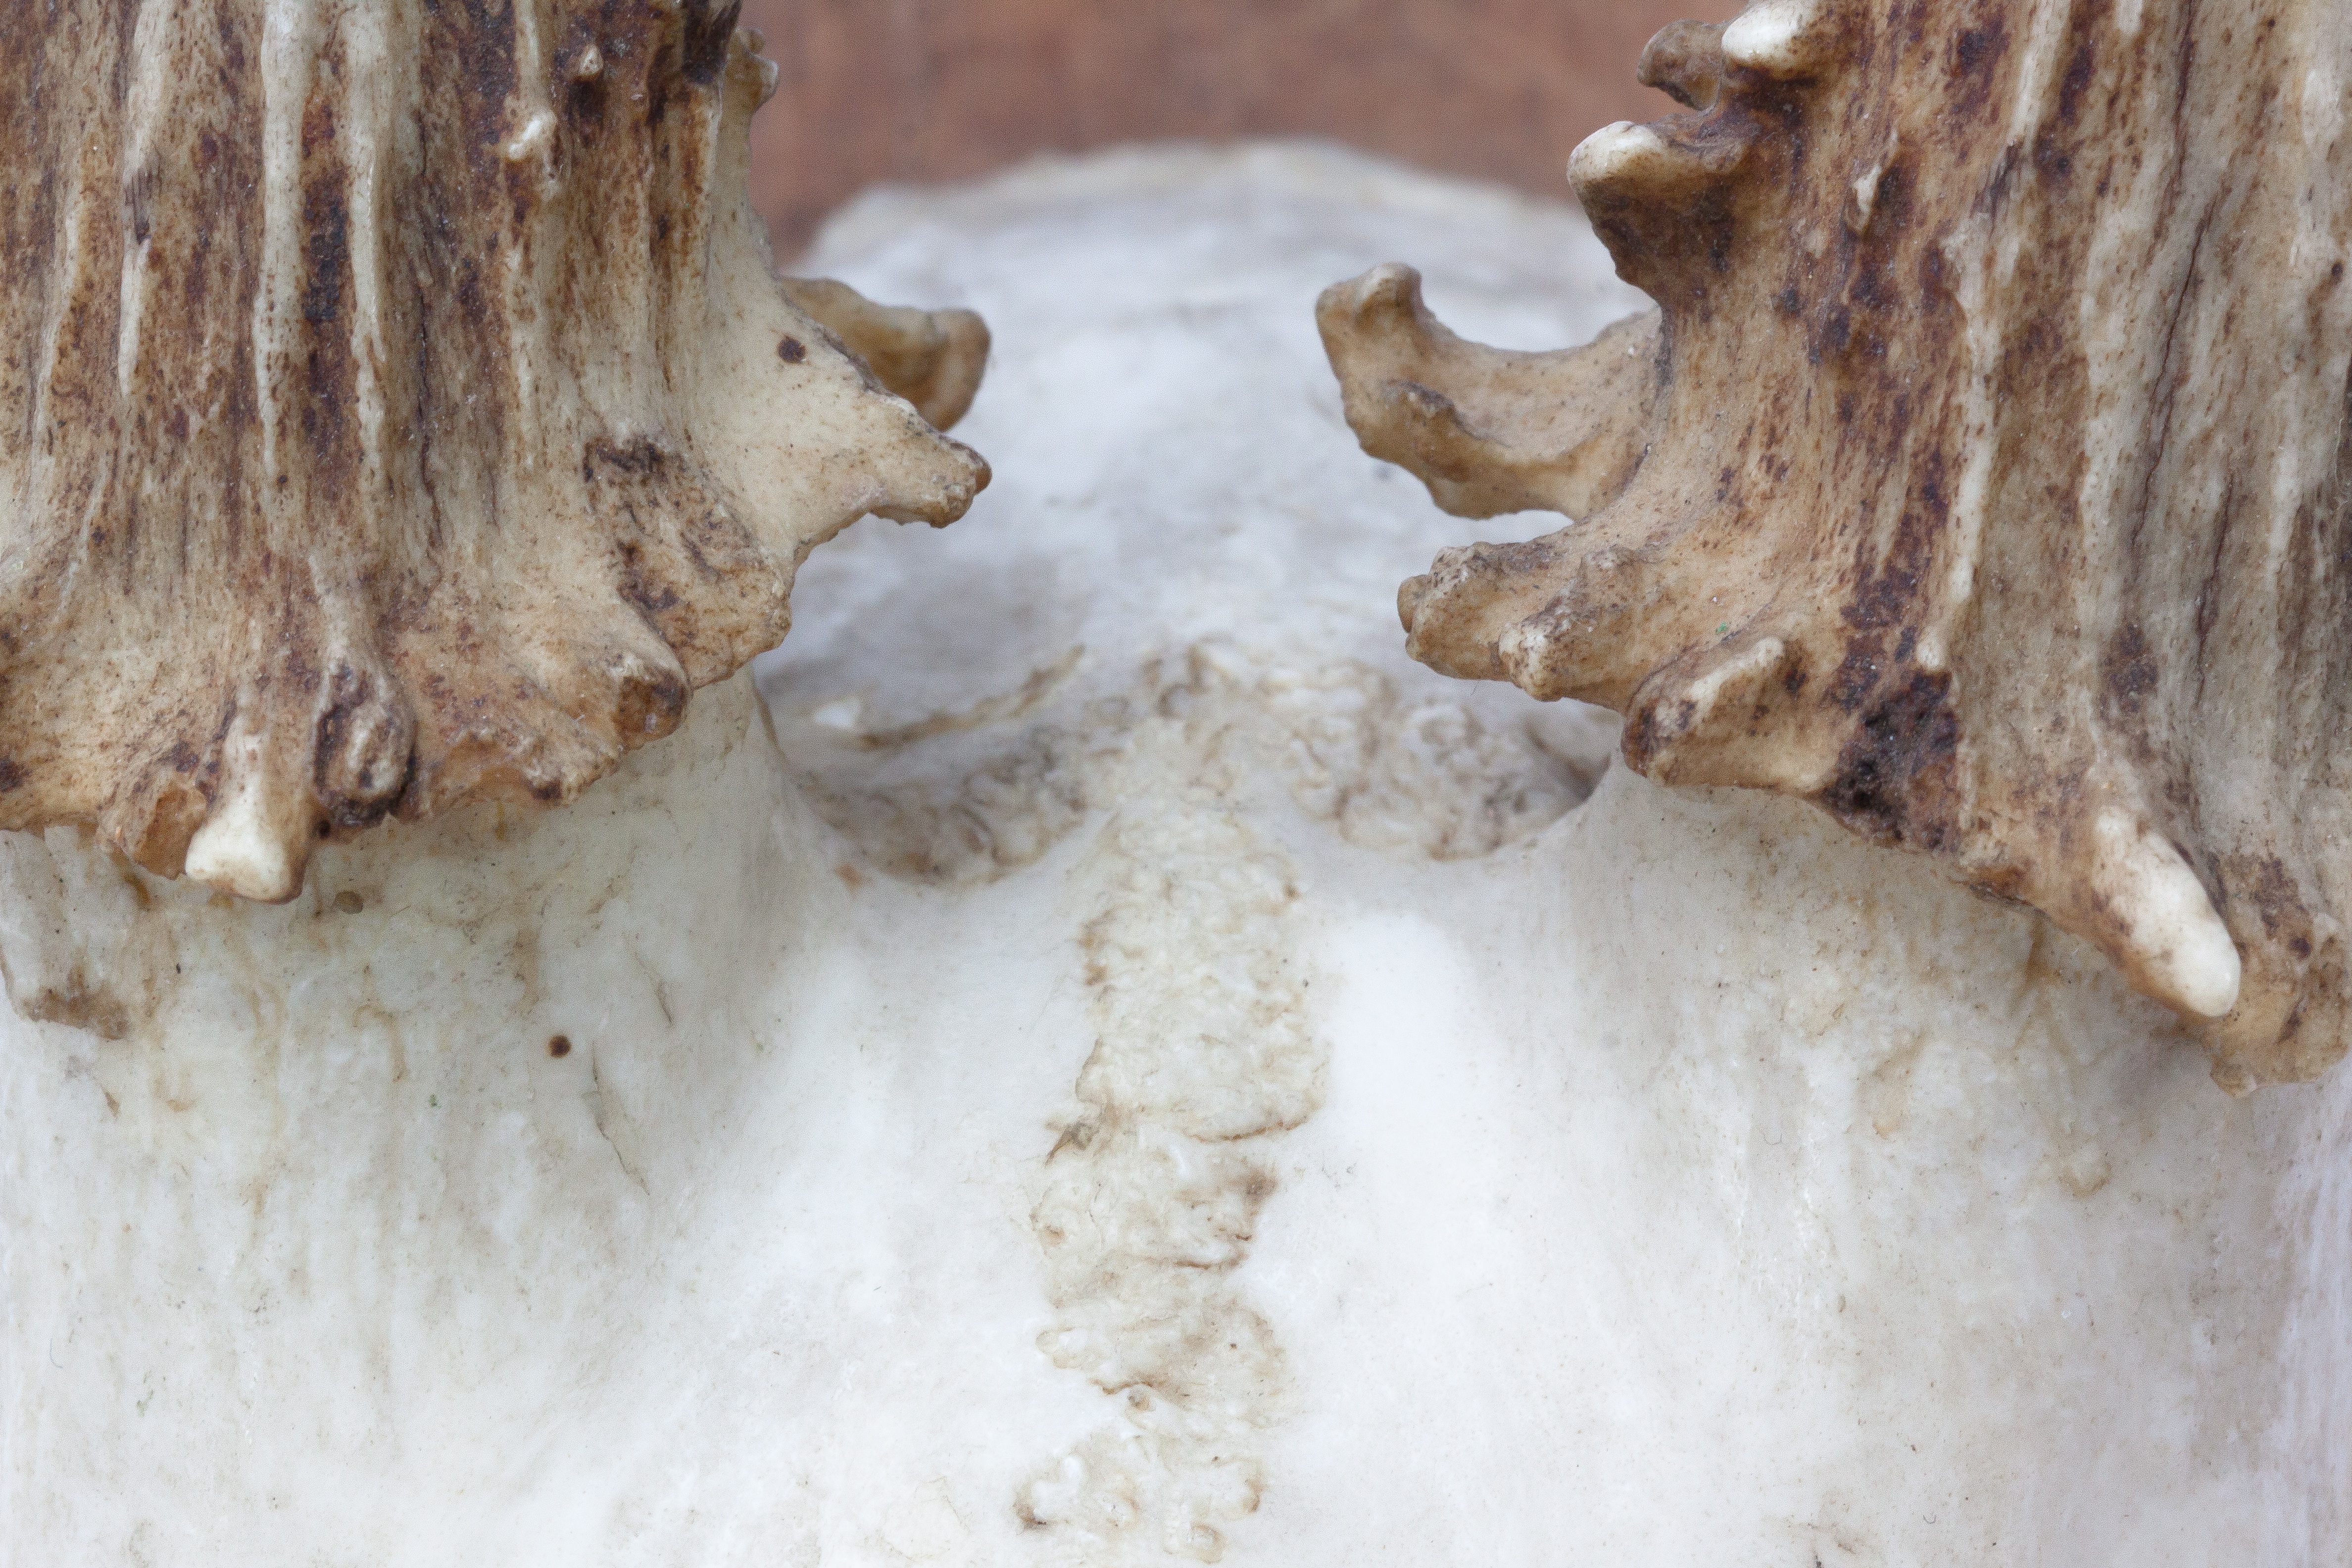
tree, wood, retro, leaf, formation, wild, horn, food, produce, macro, close, skull, antler, close up, souvenir, hunting, trophy, macro photography, wall decoration, red deer, hunting trophy, six pointer